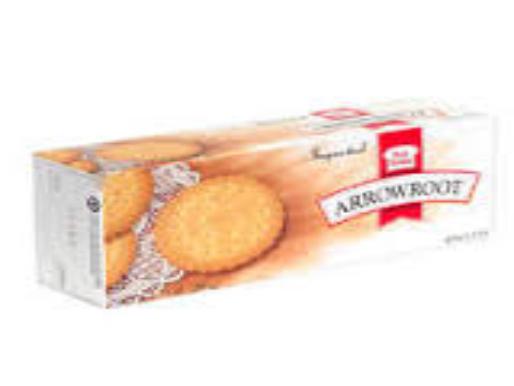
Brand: Arrowroot biscuits
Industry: Food